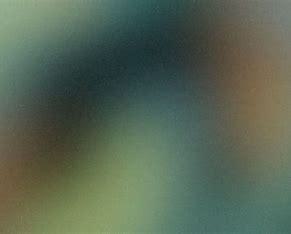
Brand: New
Model: Balance 237